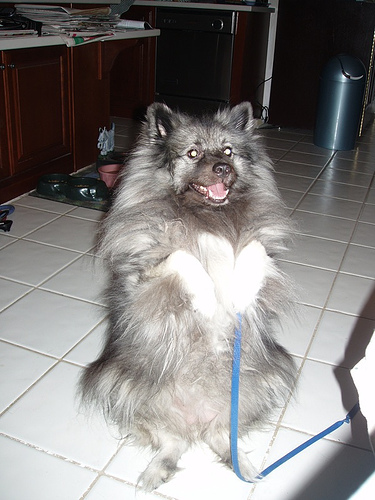
Breed: keeshond